Honey

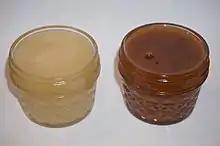
Creamed honey: the honey on the left is fresh, and the honey on the right has been aged at room temperature for two years. The Maillard reaction produces considerable differences in the color and flavor of the aged honey, which remains edible.

Like all sugar compounds, honey caramelizes if heated sufficiently, becoming darker in color, and eventually burns. However, honey contains fructose, which caramelizes at lower temperatures than glucose. The temperature at which caramelization begins varies, depending on the composition, but is typically between . Honey also contains acids, which act as catalysts for caramelization. The specific types of acids and their amounts play a primary role in determining the exact temperature. Of these acids, the amino acids, which occur in very small amounts, play an important role in the darkening of honey. The amino acids form darkened compounds called melanoidins, during a Maillard reaction. The Maillard reaction occurs slowly at room temperature, taking from a few to several months to show visible darkening, but speeds up dramatically with increasing temperatures. However, the reaction can also be slowed by storing the honey at colder temperatures.